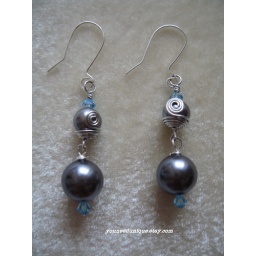
Amy - dark silver pearls with blue swarovski in Sterling silver wire